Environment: real
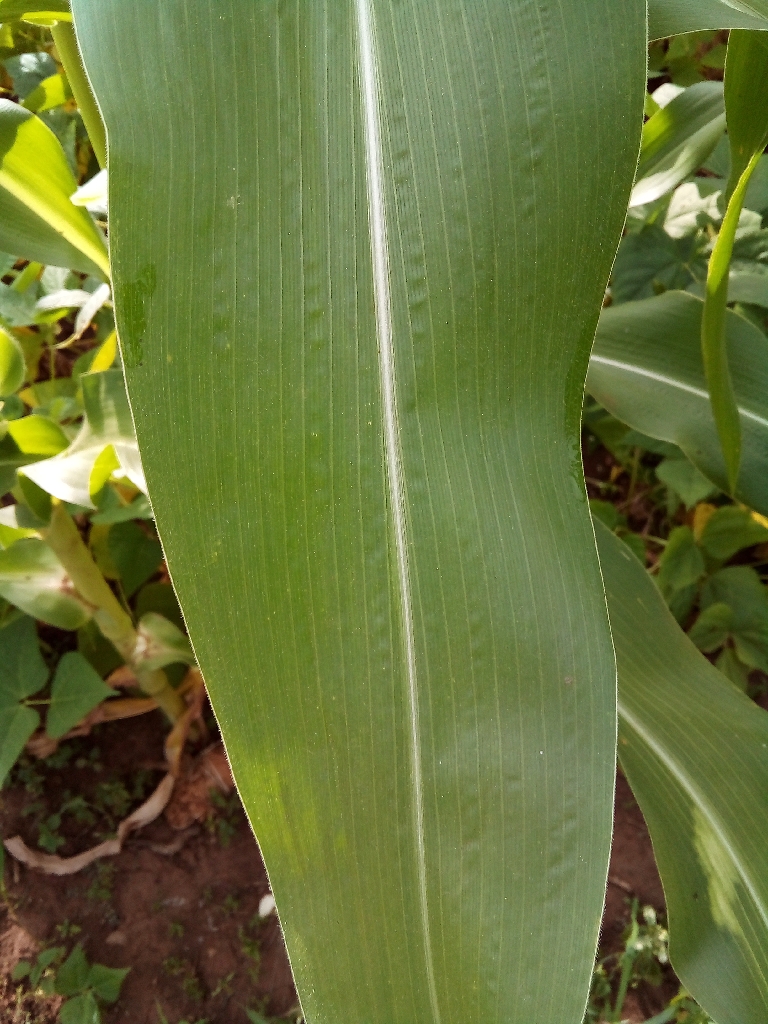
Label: healthy